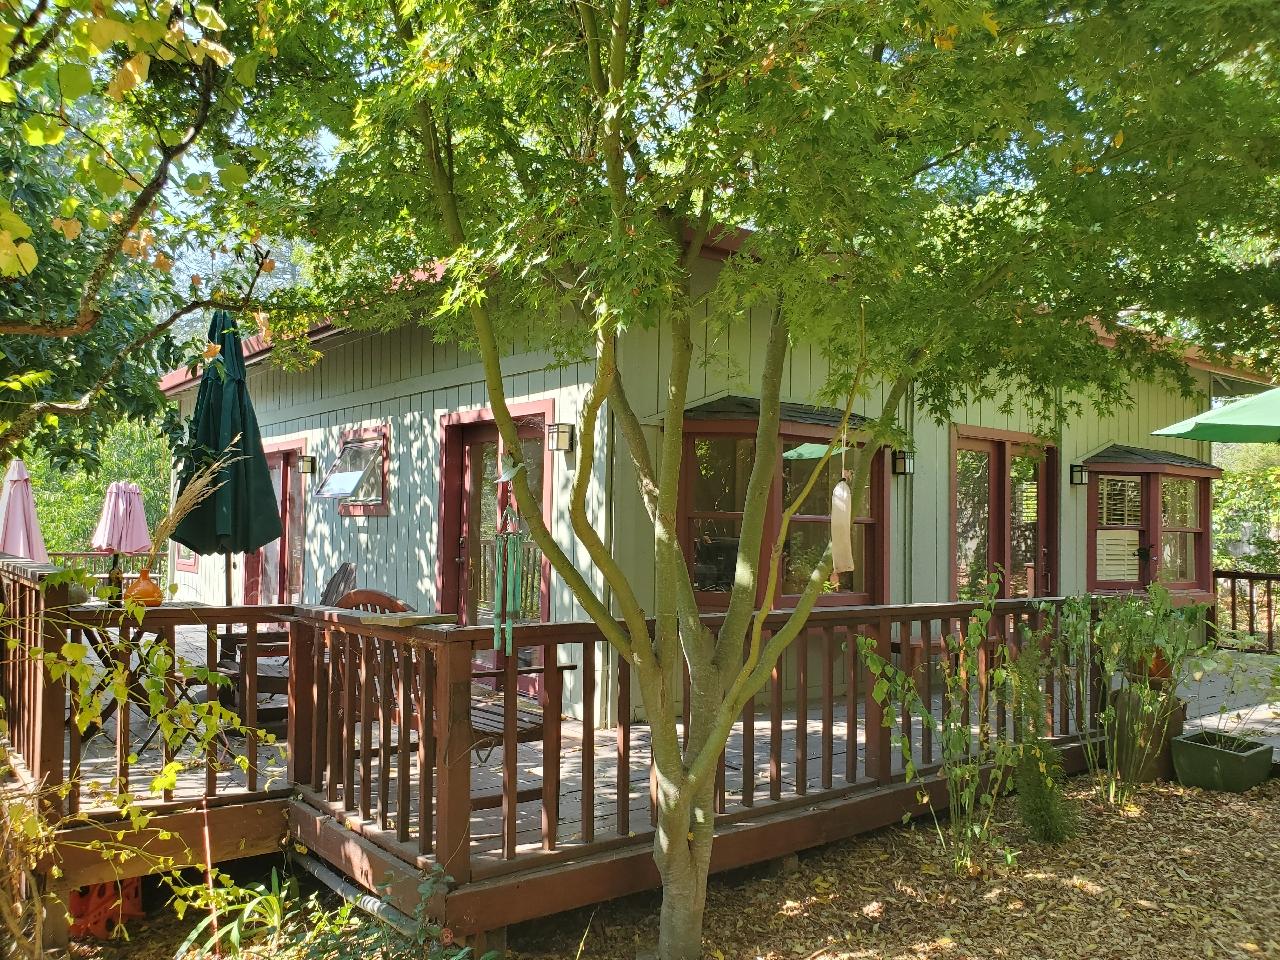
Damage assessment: no_damage